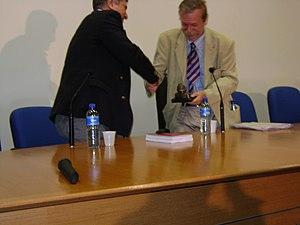
Arno Munster - Conférence à Fortaleza - Brésil en février 2008
Arno Münster, né le 10 août 1942 à Strehlen en Basse-Silésie, est un historien franco-allemand de la philosophie moderne et contemporaine. Philosophe et spécialiste de la philosophie politique contemporaine, il est disciple du philosophe Ernst Bloch, membre de la Ernst-Bloch-Gesellschaft, et ancien ami de Jean-Paul Sartre et d'André Gorz, membre du Groupe d'études sartriennes.